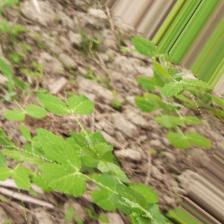
Label: Powdery Mildew